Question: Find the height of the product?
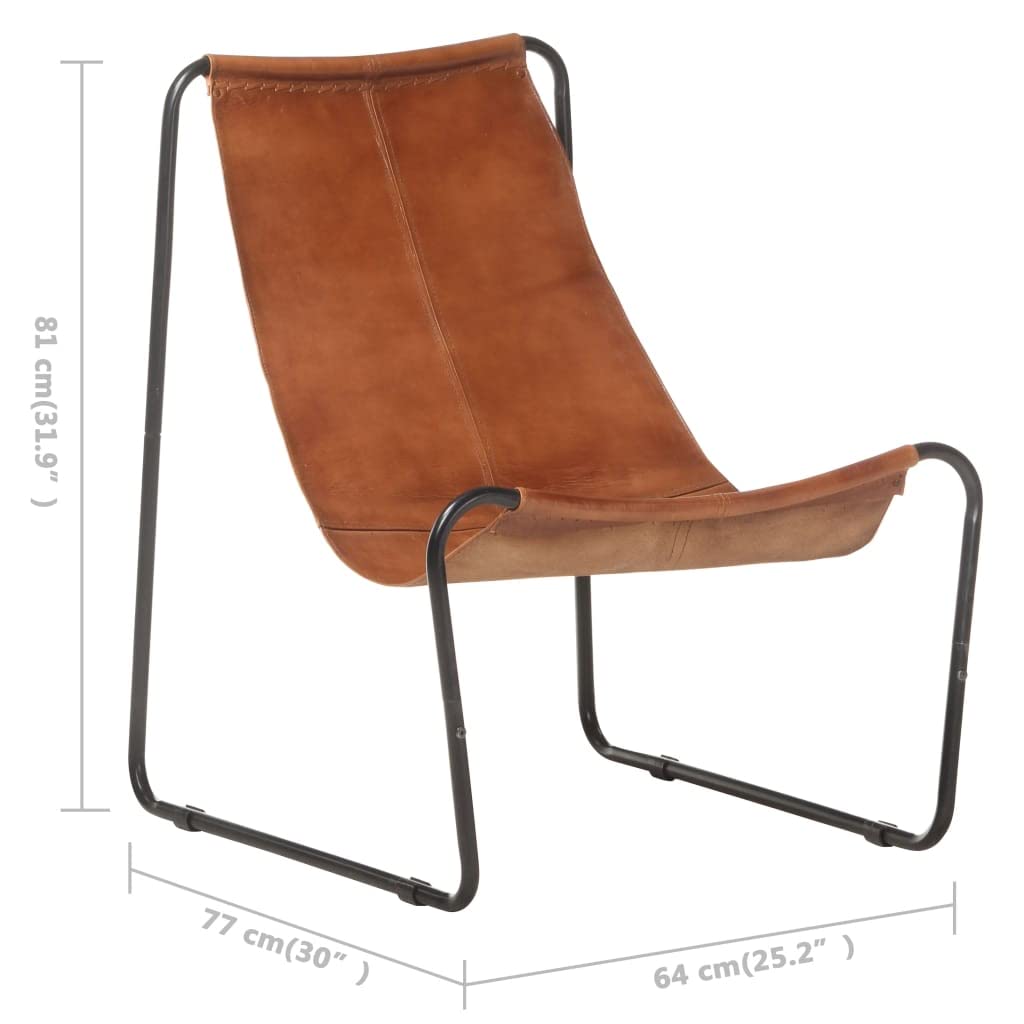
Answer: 31.9 inch